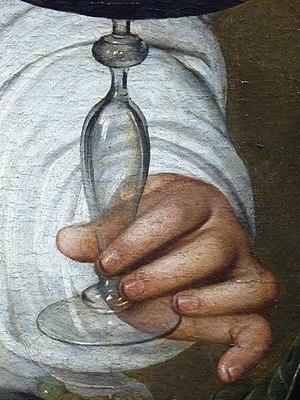
Bacchus est un tableau de Caravage conservé à la galerie des Offices de Florence. Il a été peint à la fin du XVIᵉ siècle, mais les experts sont partagés sur sa date précise ; il n'est pas non plus possible d'identifier un commanditaire certain, même s'il est établi que le tableau se retrouve rapidement dans la collection de la famille Médicis, où il est répertorié à partir de 1618. Une hypothèse courante consiste à penser que le premier commanditaire serait le cardinal del Monte, protecteur et mécène de Caravage, qui l'offrirait ensuite au grand-duc de Toscane Ferdinand Iᵉʳ de Médicis. Dès lors, le tableau reste dans la collection Médicis jusqu'à son passage dans le fonds du musée des Offices. Longtemps oublié et presque abandonné dans les réserves du musée, il est retrouvé au début du XXᵉ siècle puis identifié comme étant de la main de Caravage, essentiellement grâce à l'expertise de deux historiens de l'art italiens : Matteo Marangoni et Roberto Longhi. Au début des années 2000, cette toile est devenue l'une des plus célèbres du peintre lombard ; elle appartient à une série d’œuvres qui traitent de sujets assez similaires et qui emploient le même type de modèle.